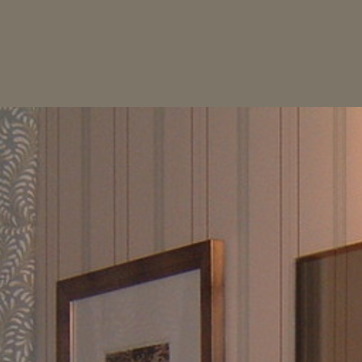
Material: wallpaper